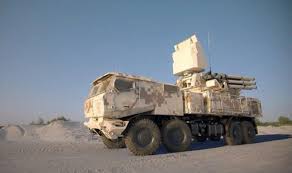
Label: Pantsir-S1